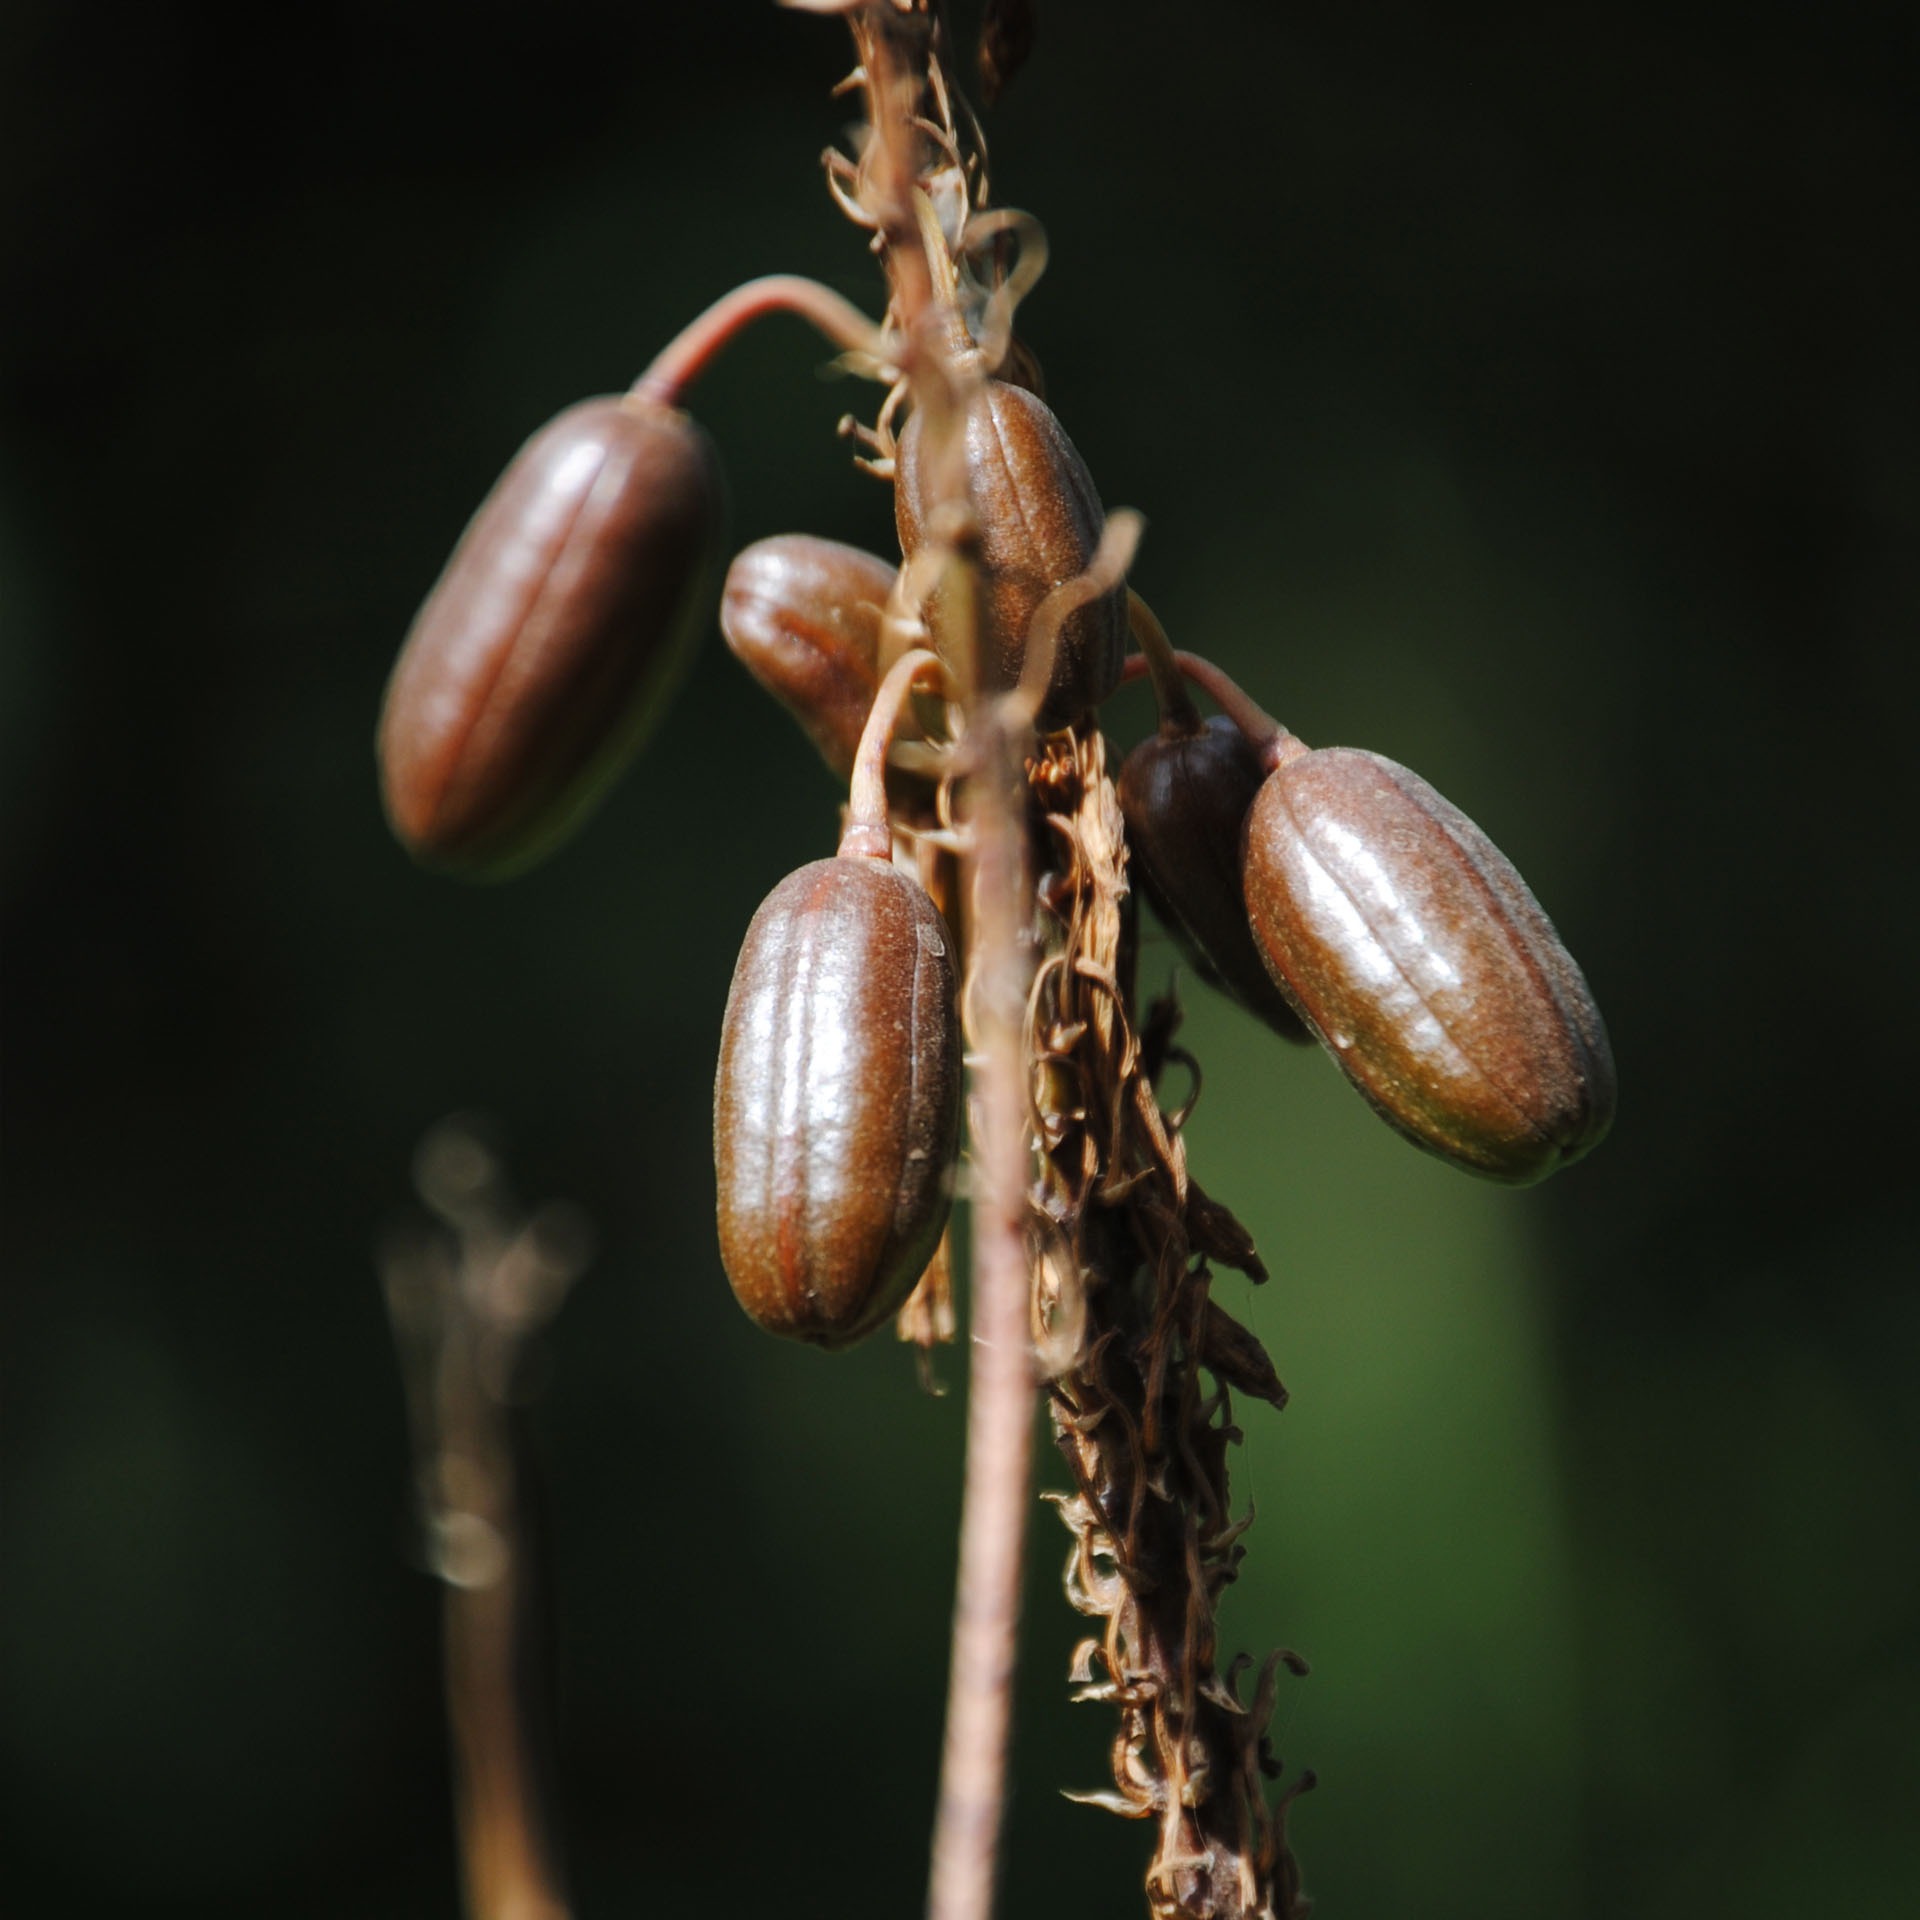
nature, plant, photography, stem, insect, fauna, plants, invertebrate, flowers, close up, seeds, ant, pest, macro photography, aloe vera, plant stem, membrane winged insect